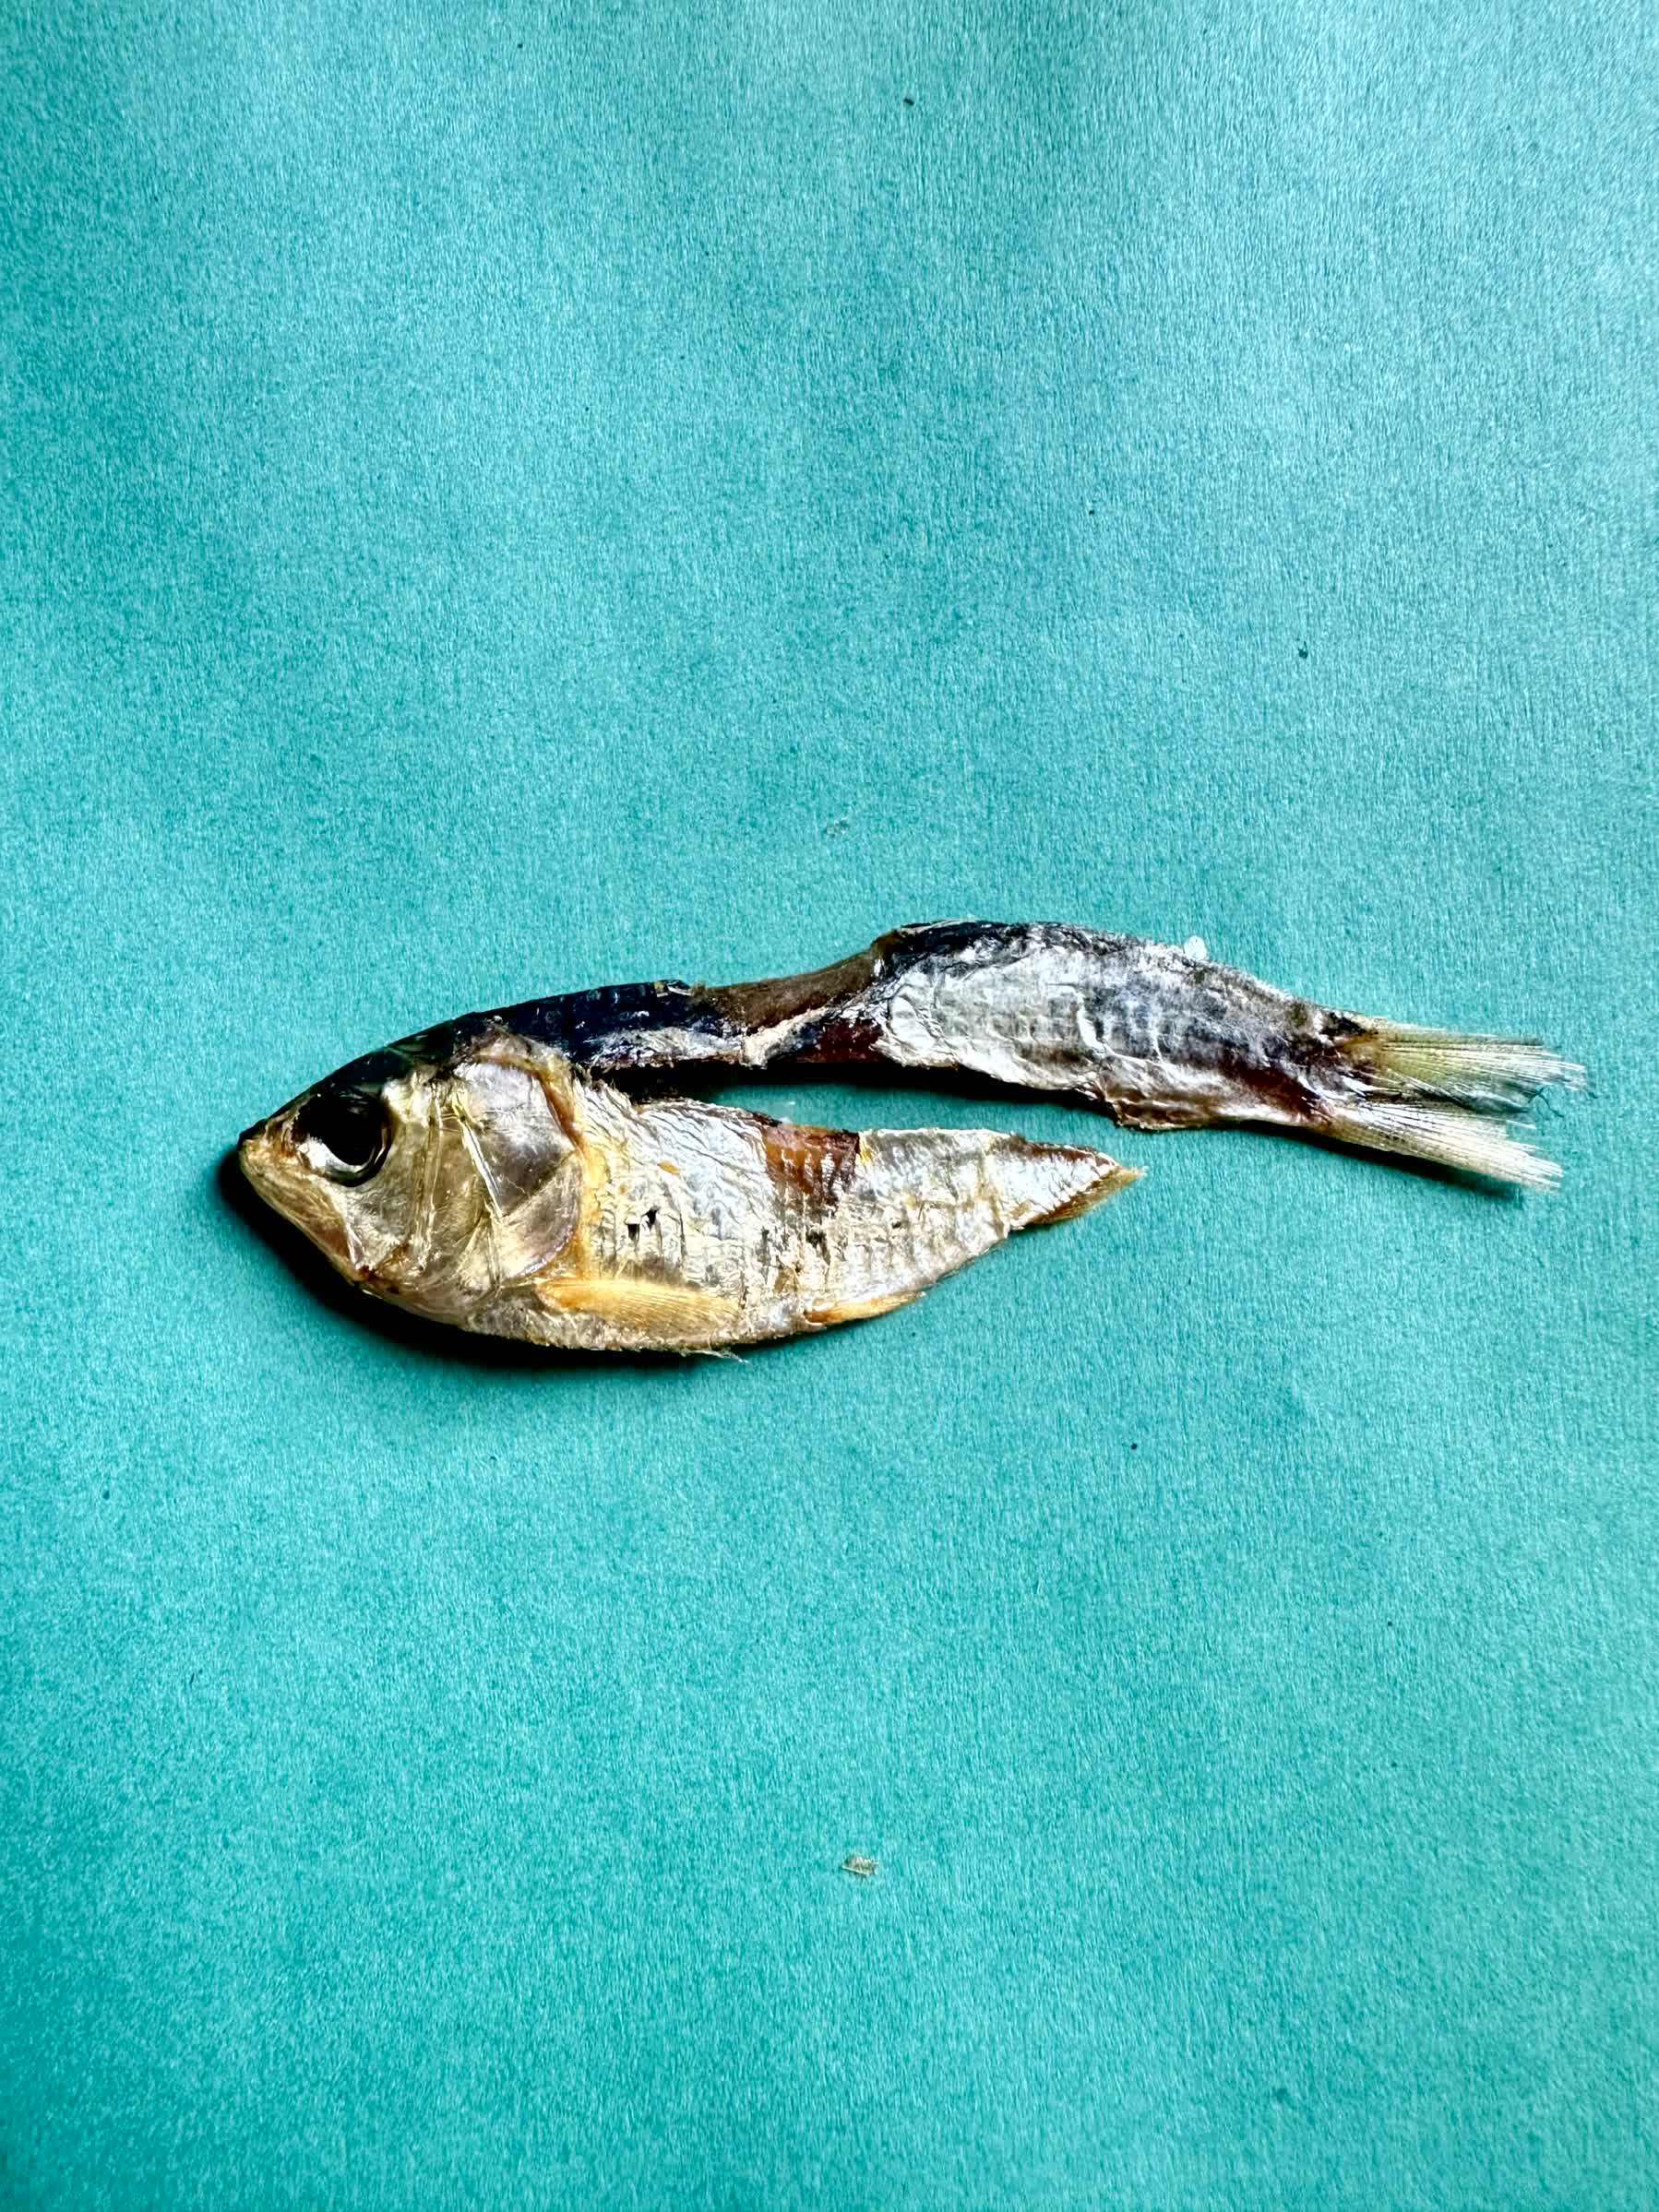
Species: Chapila